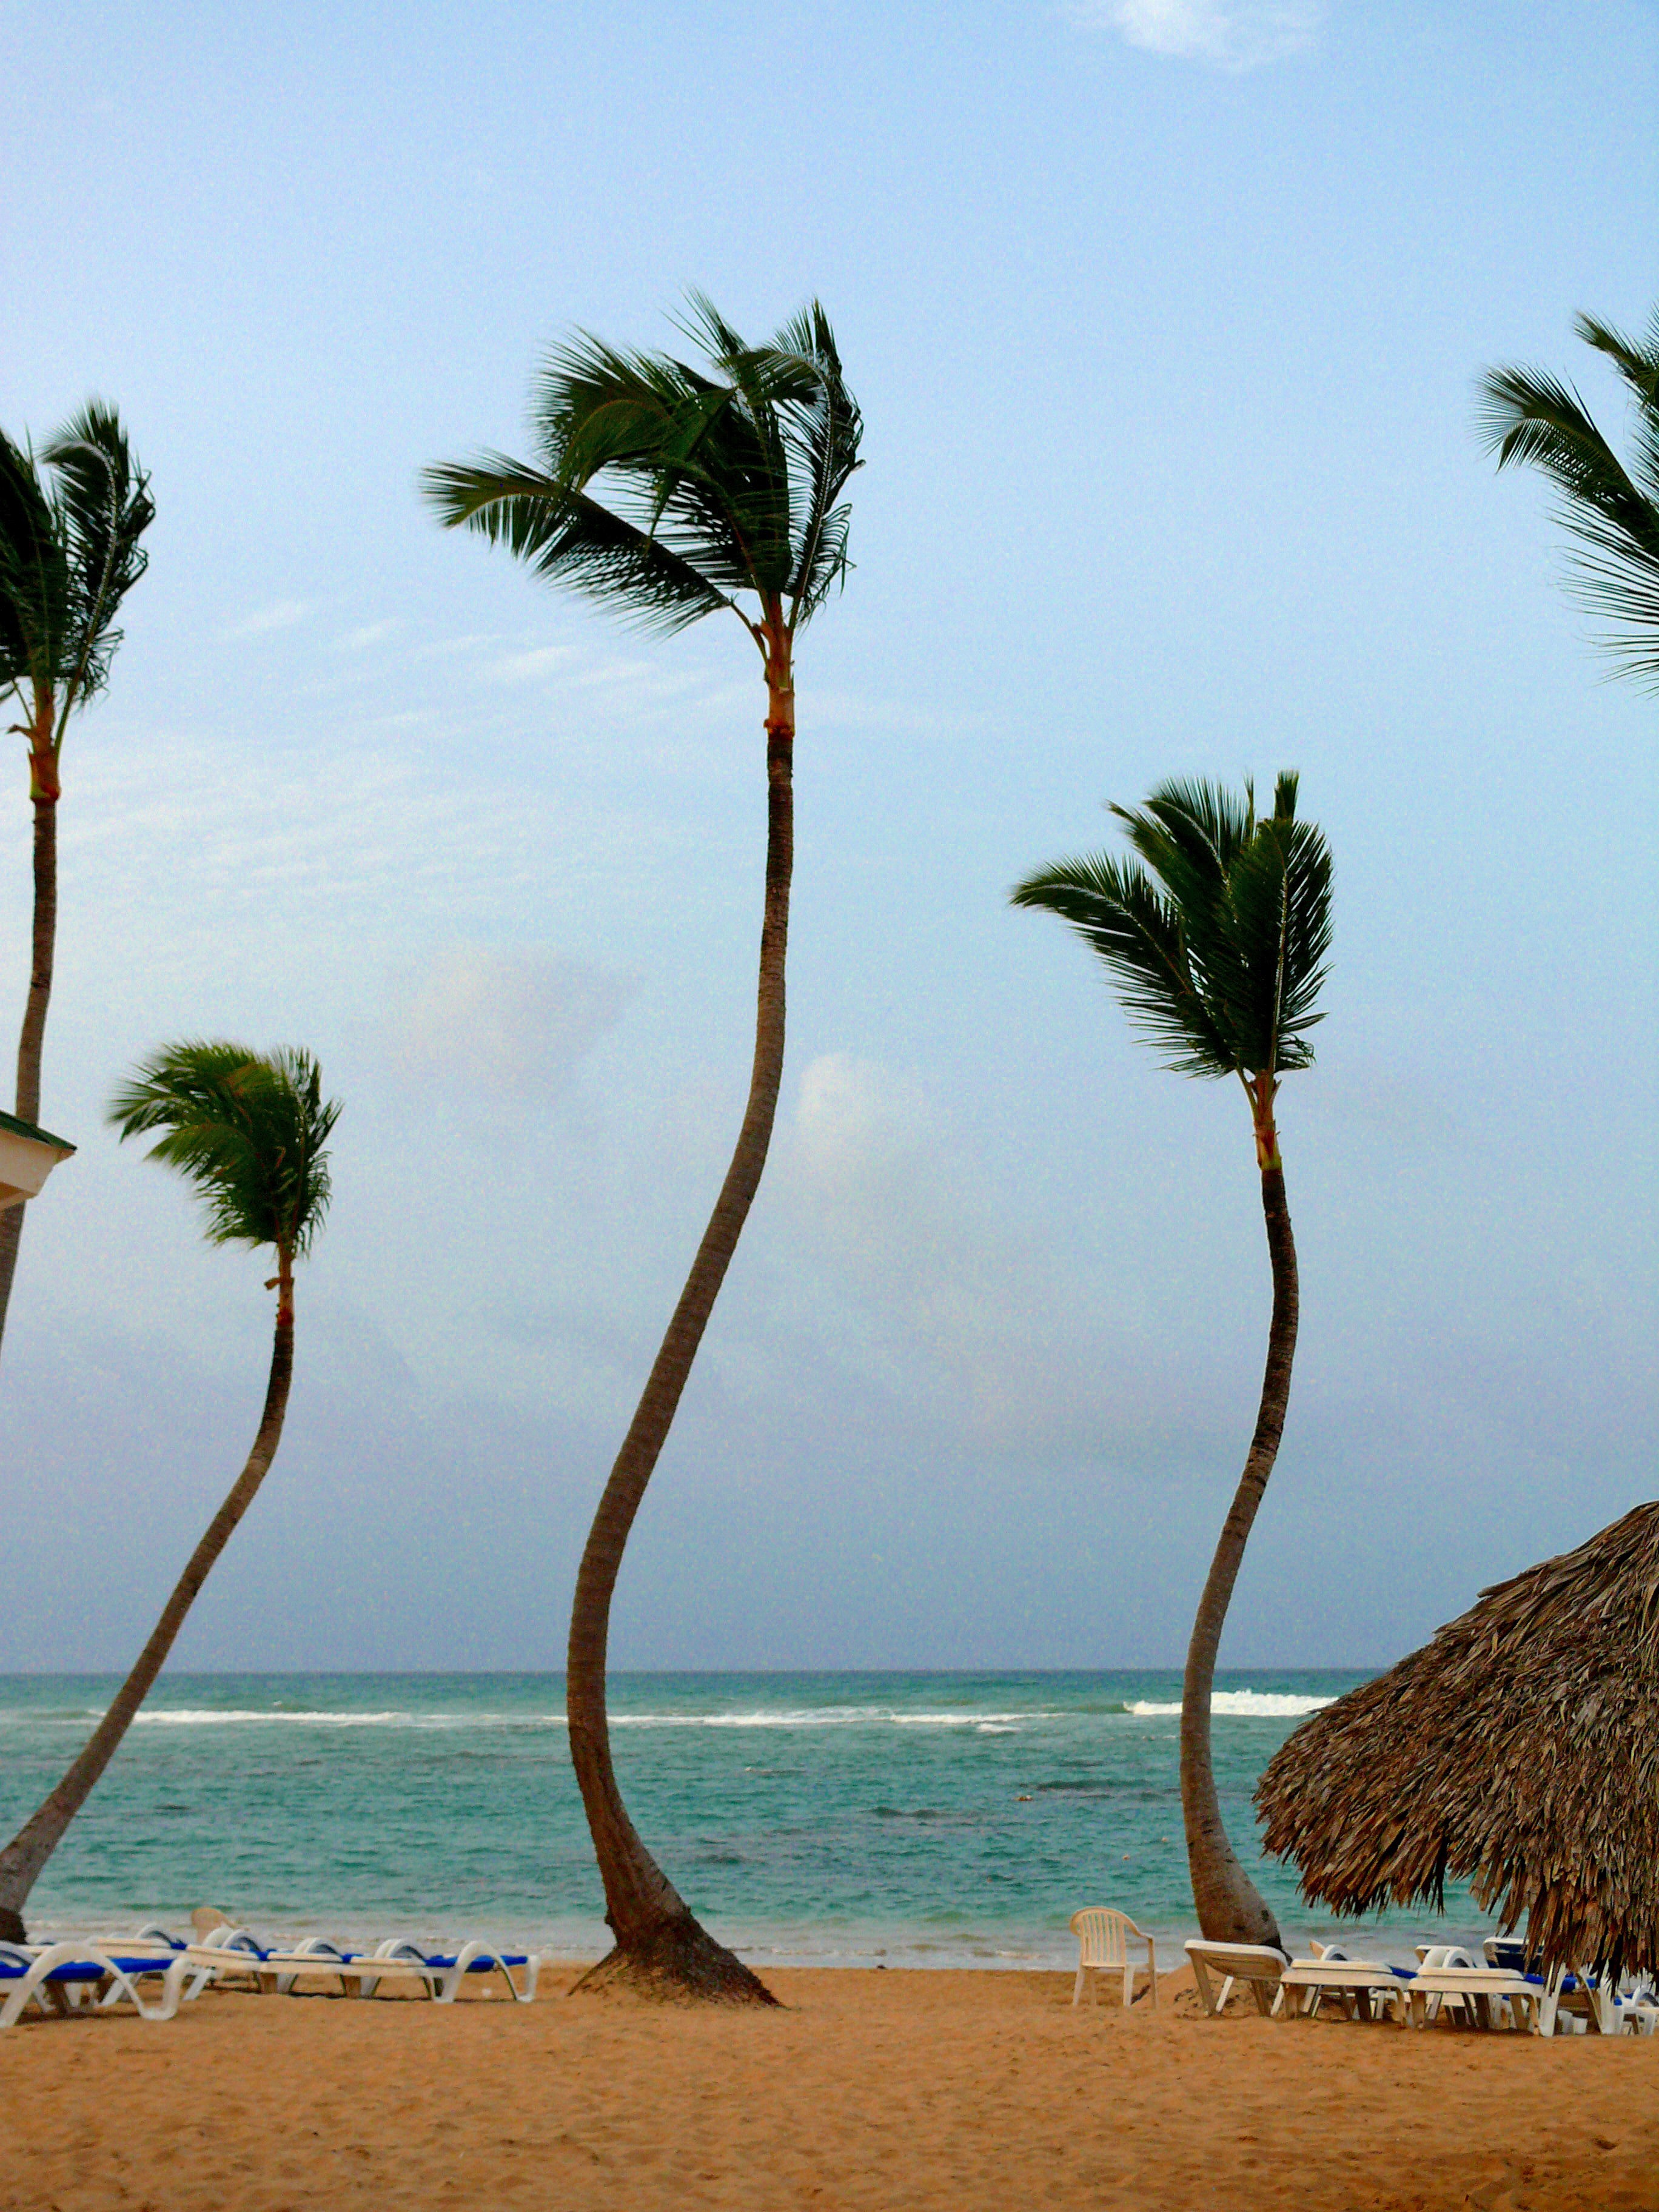
beach, sea, coast, tree, nature, ocean, plant, shore, time, wind, country, vacation, palm, holiday, bay, botany, flora, savanna, body of water, sunny, happy, beautiful, day, dominican, republic, caribbean, exotic, tropics, cape, woody plant, arecales, palm family